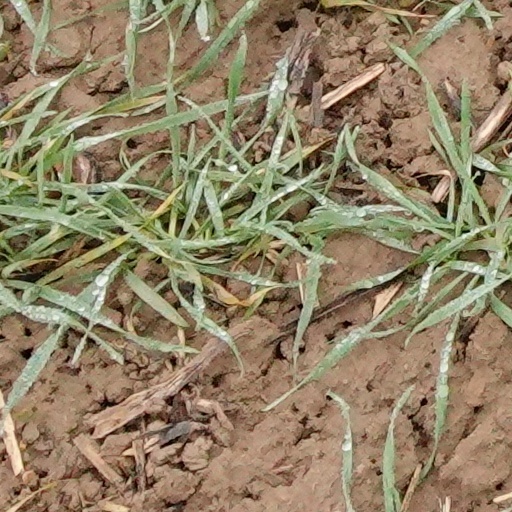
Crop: wheat